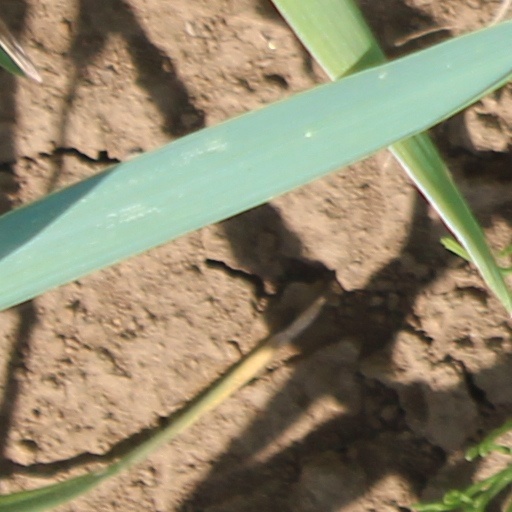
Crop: wheat